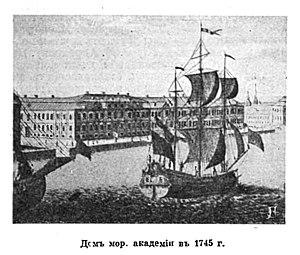
Le corps des cadets de la Marine (en russe